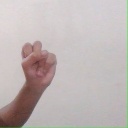
अक्षर: स